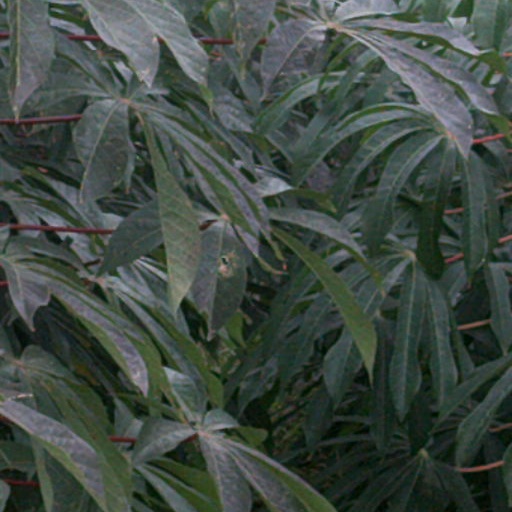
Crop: cassava